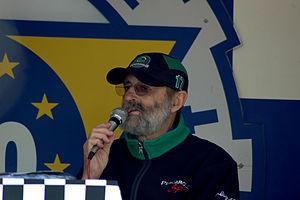
Les 24 Heures du Mans 2009, disputées les 13 et 14 juin 2009 sur le circuit des 24 Heures, sont la soixante-dix septième édition de cette épreuve. La Peugeot 908 HDi FAP nᵒ 9, pilotée par Marc Gené, Alexander Wurz et David Brabham remporte la course au classement général. La Peugeot nᵒ 8, pilotée par Sébastien Bourdais, Stéphane Sarazin et Franck Montagny, assure le doublé. Peugeot renoue ainsi avec la victoire pour la première fois depuis 1993 et prend sa revanche sur Audi qui était invaincu dans la Sarthe depuis 2004. Tom Kristensen, octuple vainqueur de l'épreuve et également vainqueur en titre tout comme ses équipiers Allan McNish et Rinaldo Capello, s'empare de la troisième place.